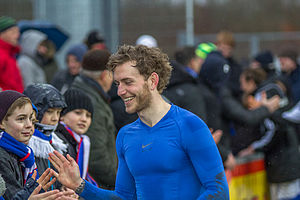
Mikkel Vendelbo
Mikkel Vendelbo er en dansk fodboldspiller, der spiller i Skive IK.